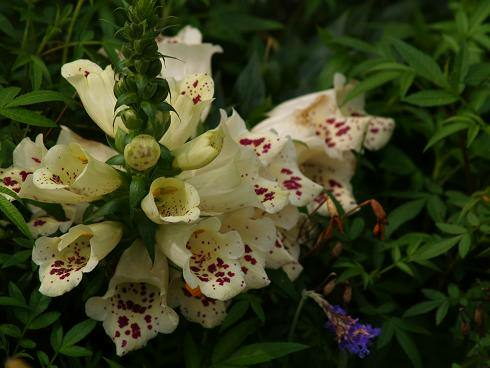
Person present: No